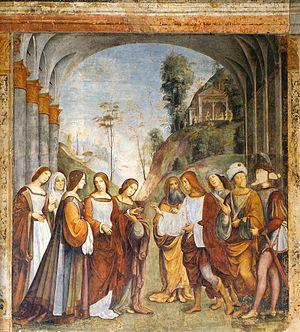
La Basilique San Giacomo Maggiore est un édifice religieux situé Piazza Rossini à Bologne en Italie.